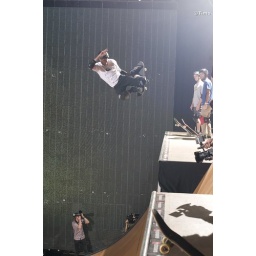
Tony Hawk stalr fish over the canyon - Timo